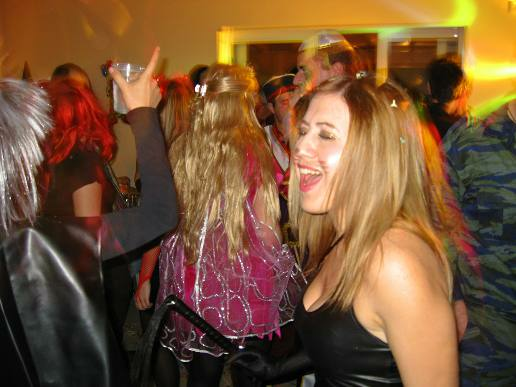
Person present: Yes